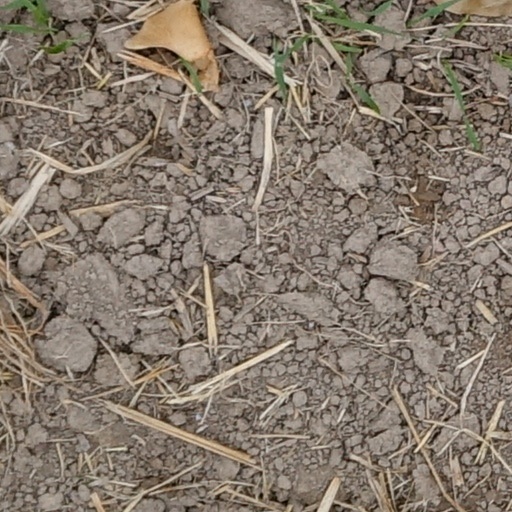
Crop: wheat